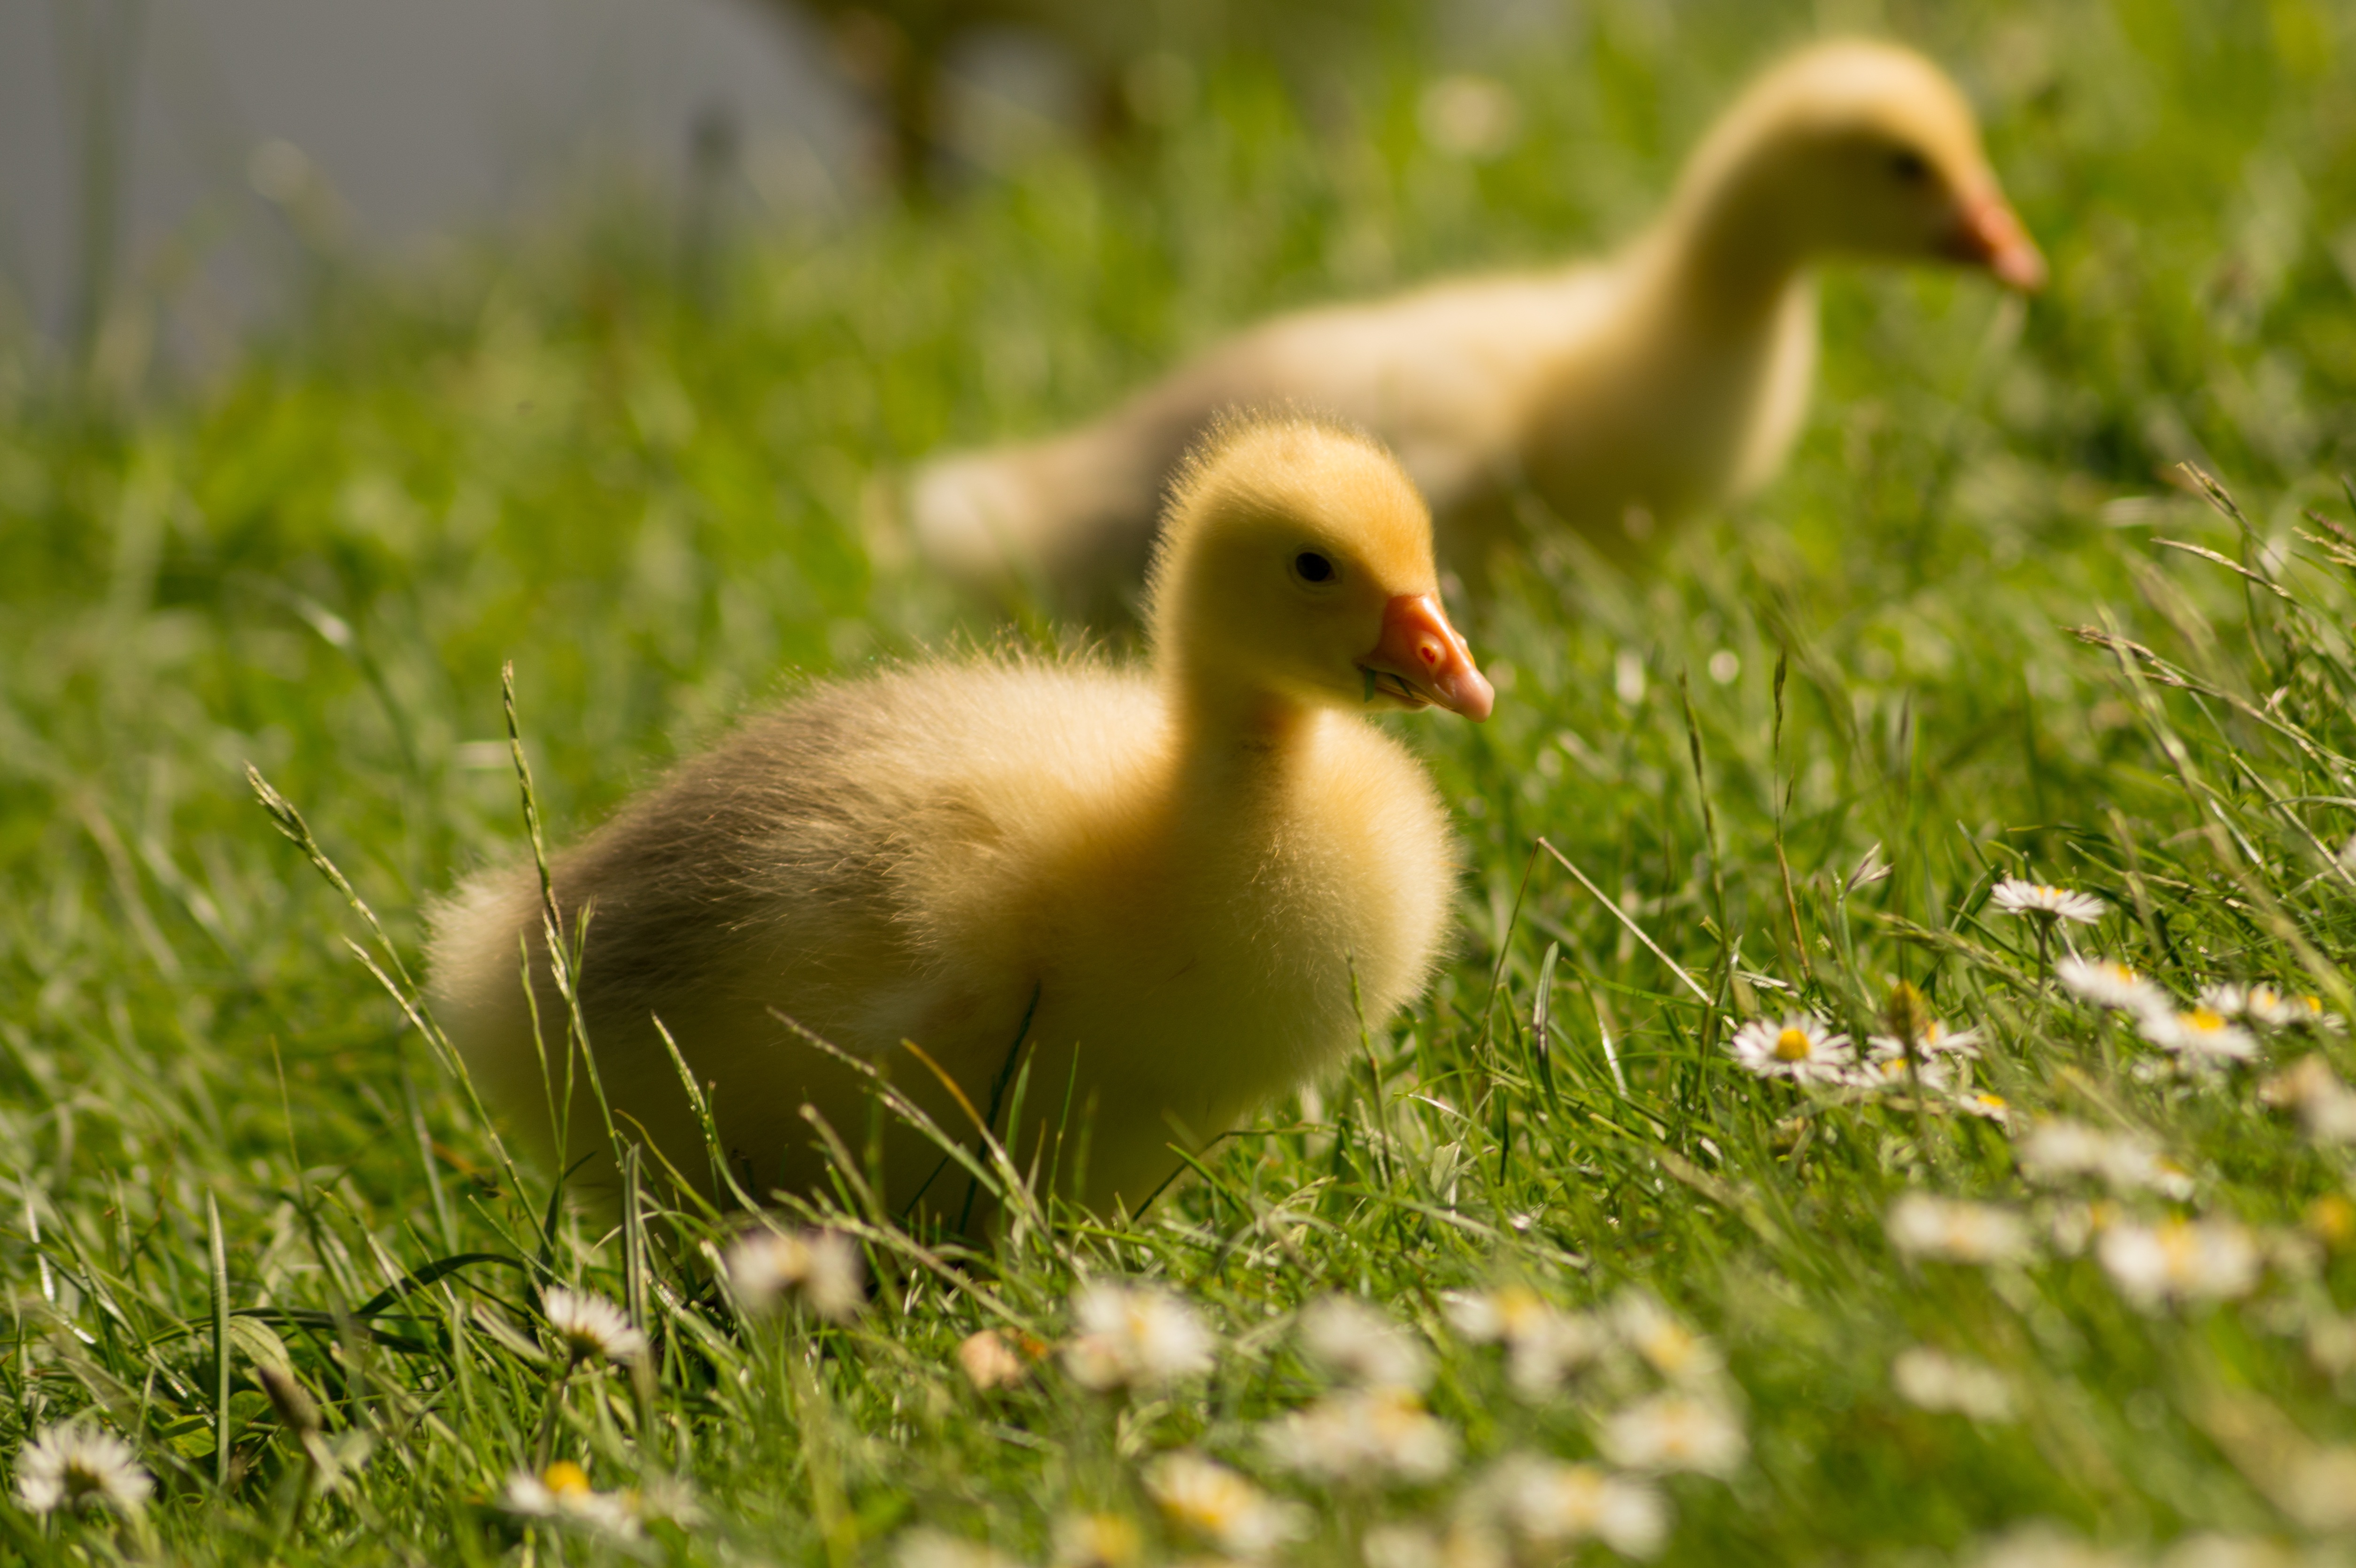
nature, grass, bird, animal, cute, wildlife, young, green, fluffy, beak, small, yellow, fauna, poultry, birds, lovely, duck, animals, goose, geese, little, duckling, farm animal, vertebrate, ducks, soft, waterfowl, chicks, chick, water bird, mallard, ducky, goslings, ducks geese and swans